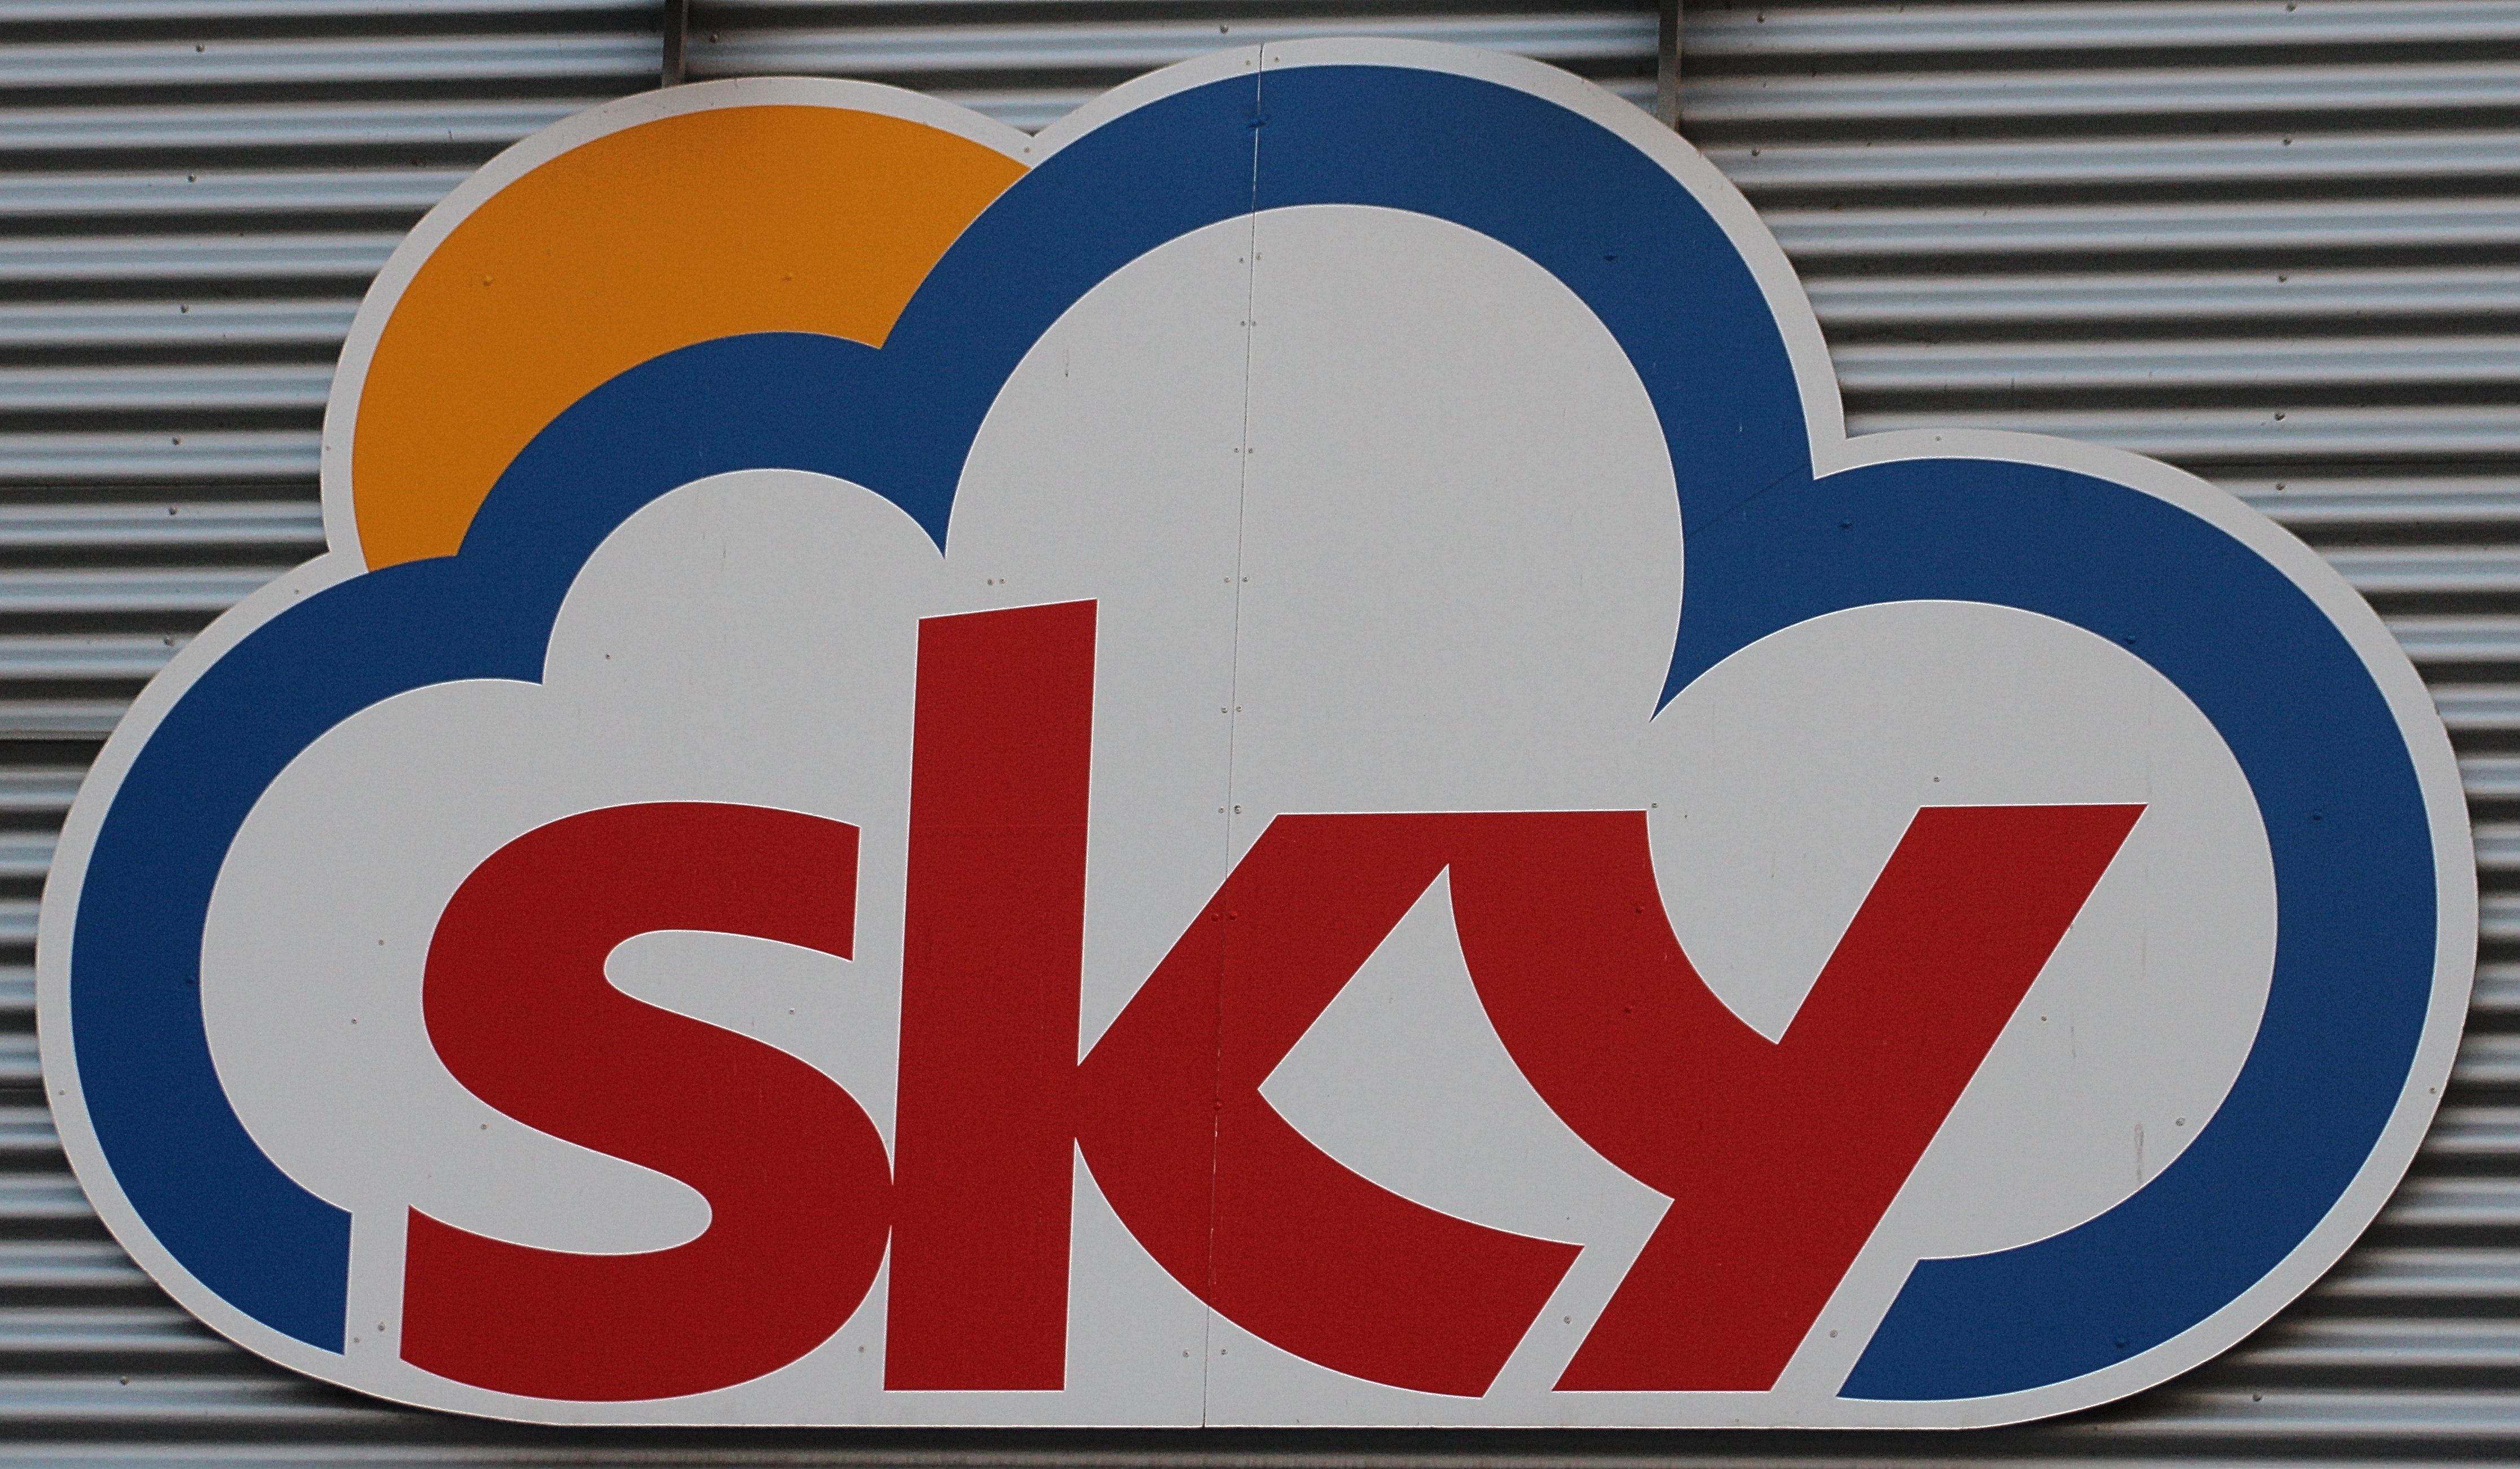
sky, number, advertising, sign, color, blue, street sign, signage, font, art, shield, supermarket, traffic sign, advertising sign, vehicle registration plate